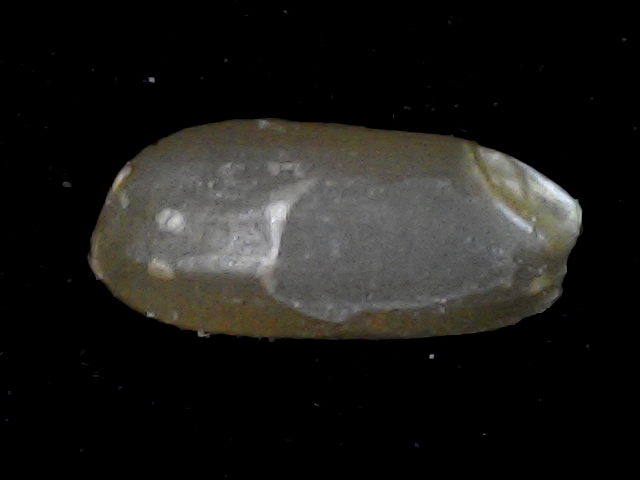
Rice variety: BD76